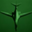
Label: airplane